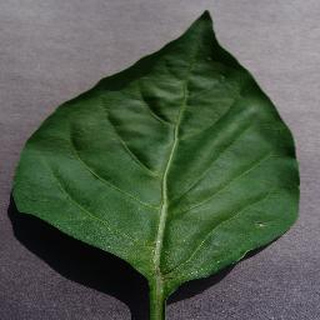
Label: healthy_bell_pepper